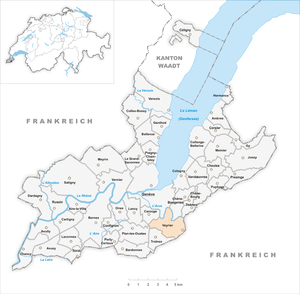
Veyrier est une commune suisse du canton de Genève. Elle a été entre le 31 octobre 2010 et le 31 décembre 2014, la 10ᵉ ville de ce canton, avec près de 11 000 habitants, mais elle a perdu son statut à la suite de la nouvelle définition légale d'une ville suisse.